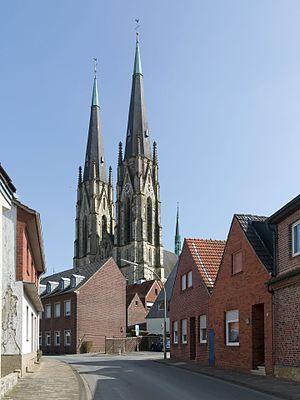
Billerbeck est une ville de Rhénanie-du-Nord-Westphalie, située dans l'arrondissement de Coesfeld, dans le district de Münster, dans le Landschaftsverband de Westphalie-Lippe.